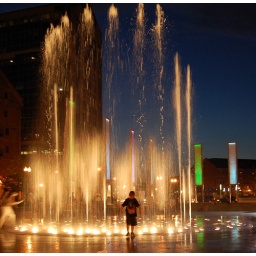
Young boy cooling off in the water fountain in Boston.